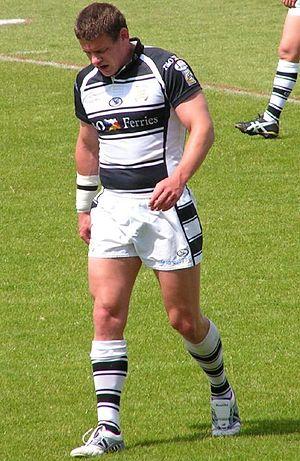
Lee Radford, né le 26 mars 1979 à Kingston upon Hull, est un ancien joueur de rugby à XIII anglais évoluant au poste de deuxième ligne reconverti entraîneur. En tant que joueur, il a joué dans deux clubs principalement, d'abord à Hull FC puis à Bradford avant de retourner à Hull FC.